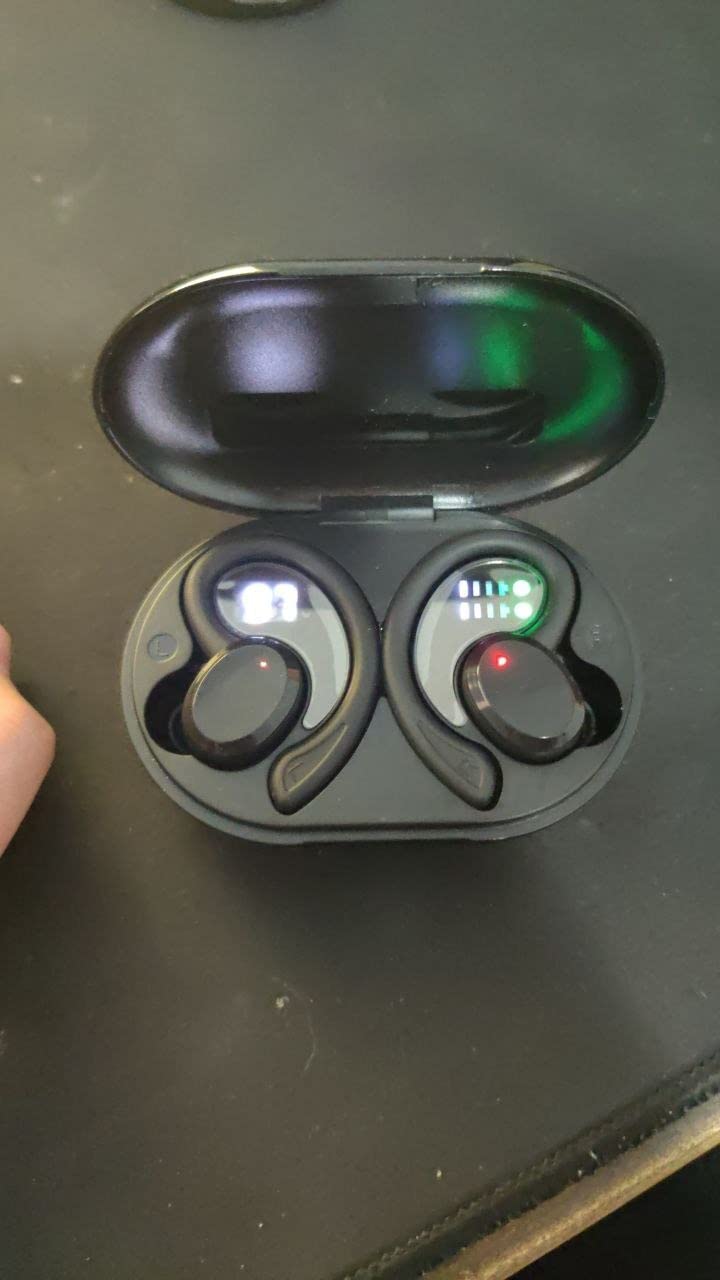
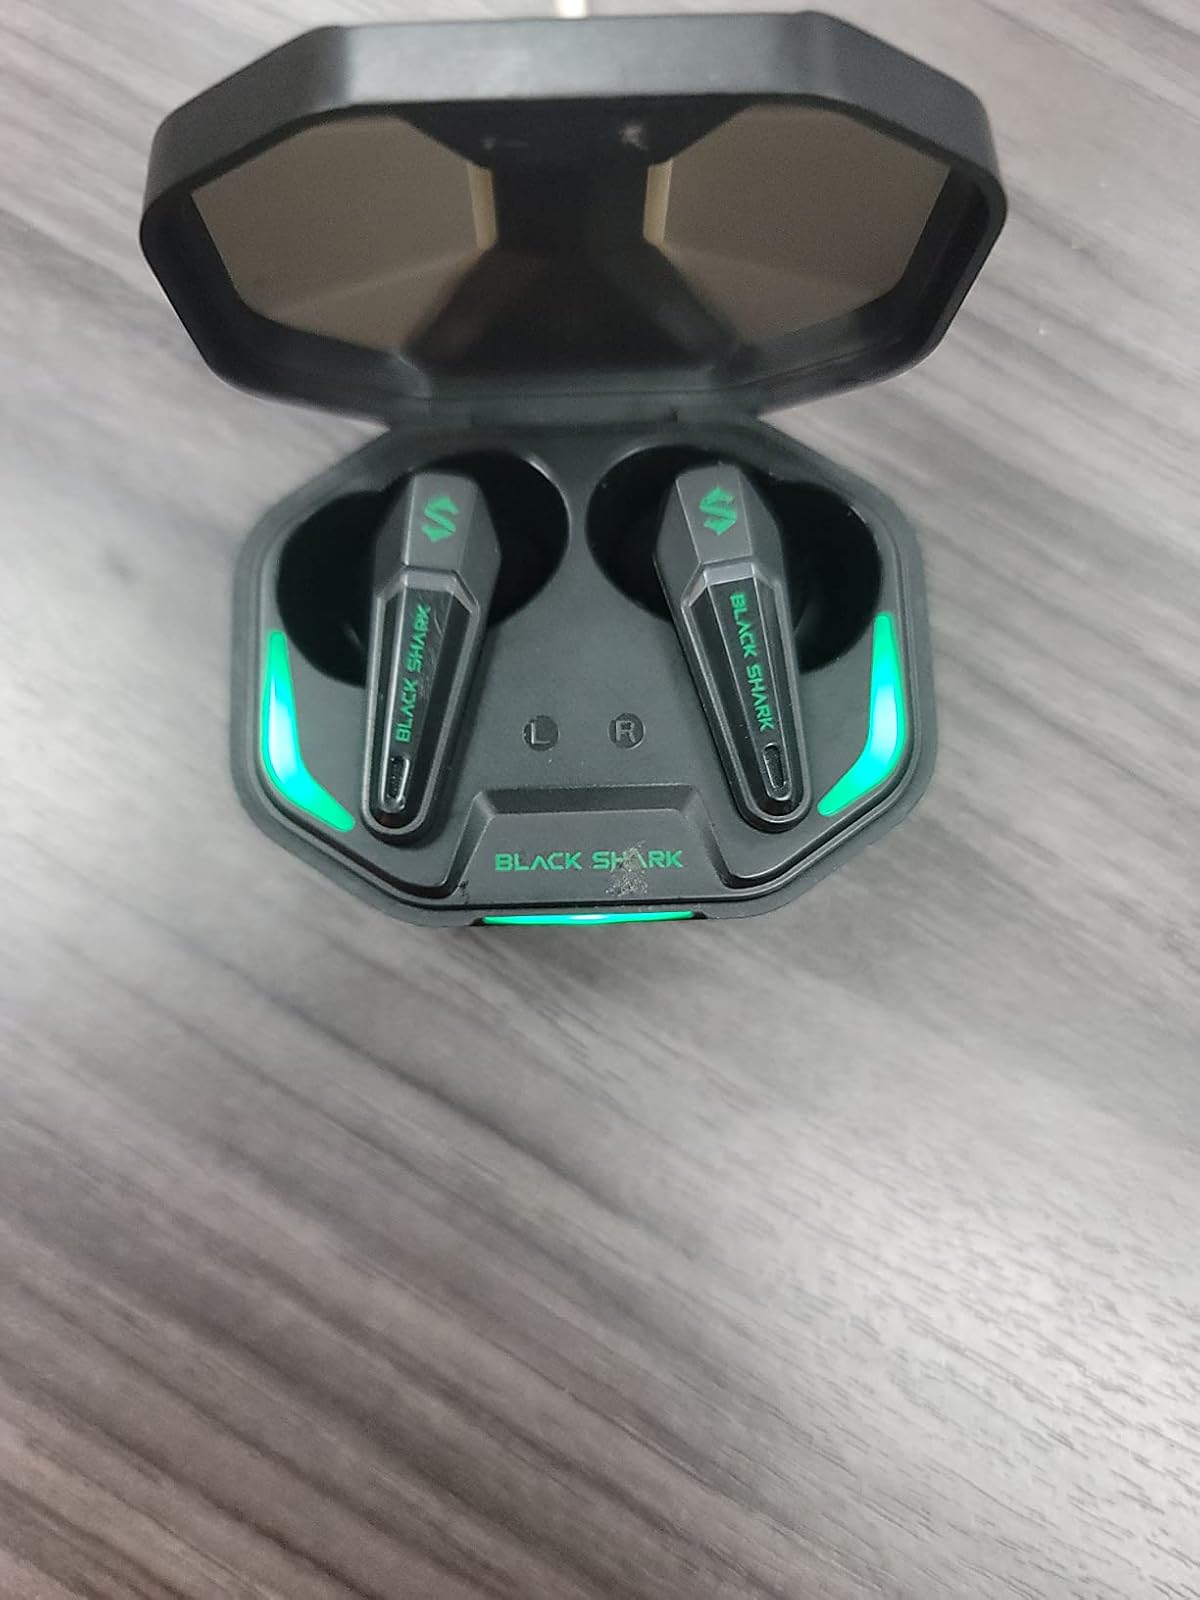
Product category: earbuds
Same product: no